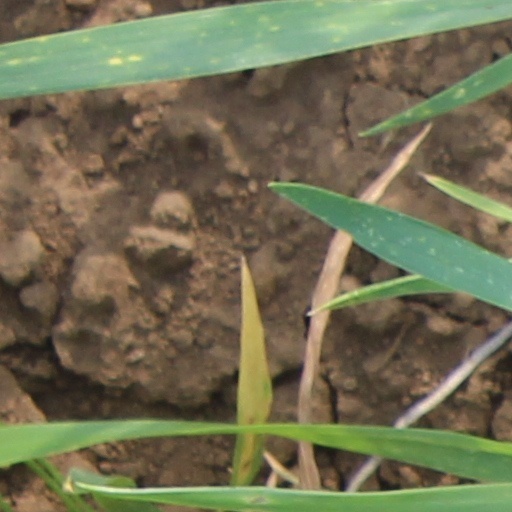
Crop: wheat